George Francis FitzGerald

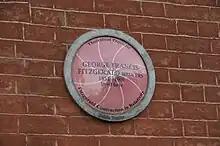
Plaque at 7 Ely Place, Dublin, where FitzGerald lived

FitzGerald is better known for his conjecture in his short letter to the editor of Science that if all moving objects were foreshortened in the direction of their motion, it would account for the curious null-results of the Michelson–Morley experiment. FitzGerald based this idea in part on the way electromagnetic forces were known to be affected by motion. In particular, FitzGerald used some equations that had been derived a short time before by his friend the electrical engineer Oliver Heaviside. The Dutch physicist Hendrik Lorentz hit on a very similar idea in 1892 and developed it more fully into Lorentz transformations, in connection with his theory of electrons.